Royal Museum for Central Africa

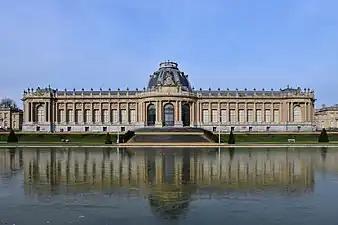
Frontal view of the Royal Museum for Central Africa's main building from the gardens

The Royal Museum for Central Africa (RMCA), communicating under the name AfricaMuseum since 2018, is an ethnography and natural history museum situated in Tervuren in Flemish Brabant, Belgium, just outside Brussels. It was originally built to showcase King Leopold II's Congo Free State in the International Exposition of 1897.